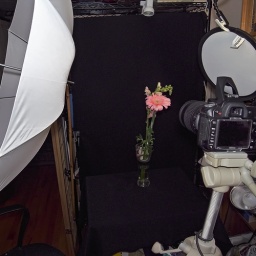
pink flower lighting setup a flash through umbrella flower left triggered by on camera flash and a reflector flower right